Vivica A. Fox

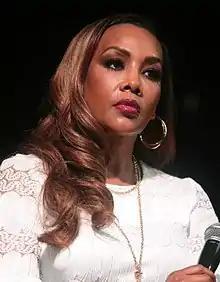
Fox speaking at the 2017 Arizona Ultimate Women's Expo at the Phoenix Convention Center in Phoenix, Arizona

Fox reprised her "Independence Day" role in Roland Emmerich's "", released on June 24, 2016. That same year, it was announced that she would portray the president of the United States in the science fiction film "Crossbreed", making her the first African-American woman to portray the role in a feature film. She was also cast in the television film "The Wrong Roommate".